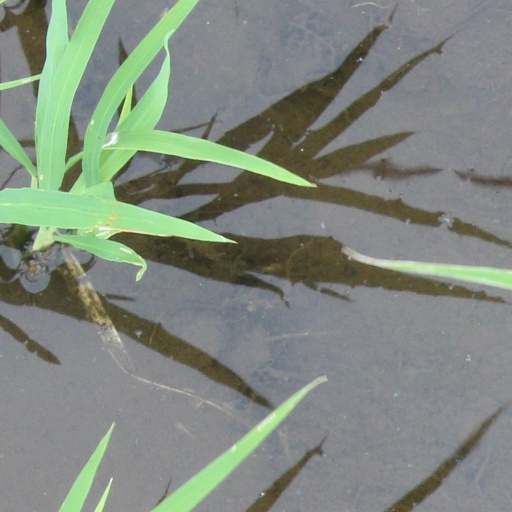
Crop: rice